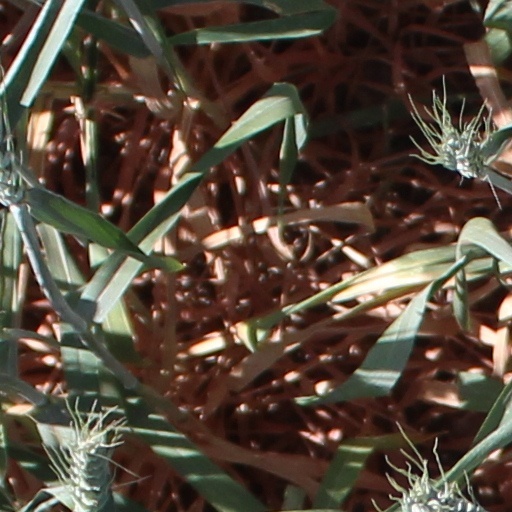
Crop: wheat